Cruz Silva

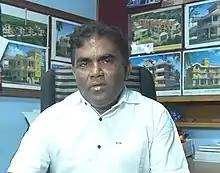
Silva at his office in 2022

Cruz Silva (born 28 December 1969) is an Indian politician and civil engineer who serves as a member of the Goa Legislative Assembly; representing the Velim Assembly constituency since 2022. He is a member of the Aam Aadmi Party (AAP). Silva was elected as an MLA in the 2022 Goa Legislative Assembly election.